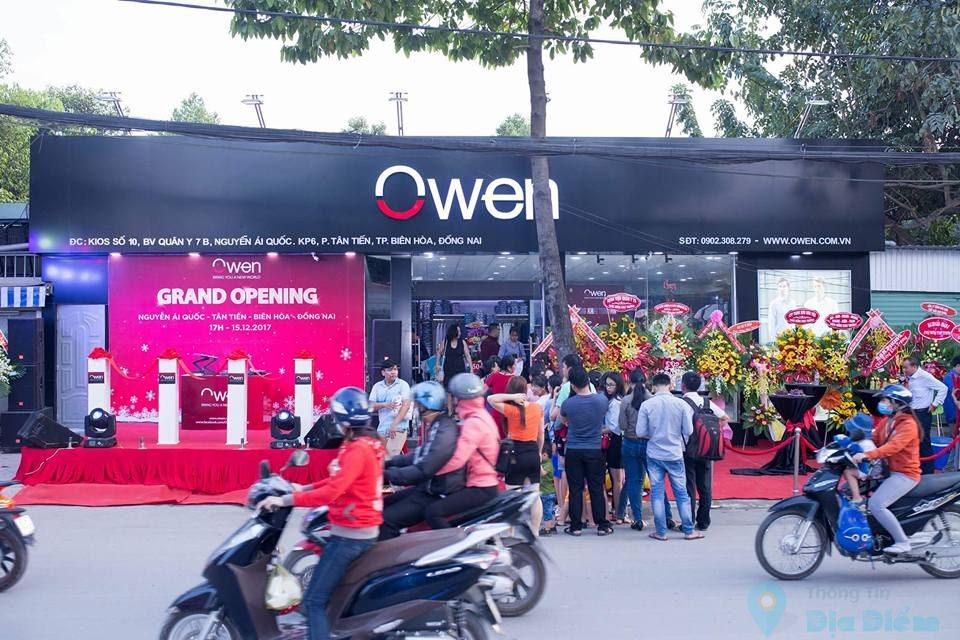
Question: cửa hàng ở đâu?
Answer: cửa hàng ở kios số 10, bệnh viện quân y 7b, nguyễn ái quốc, khu phố 6, phường tân tiến, thành phố biên hòa, đồng nai